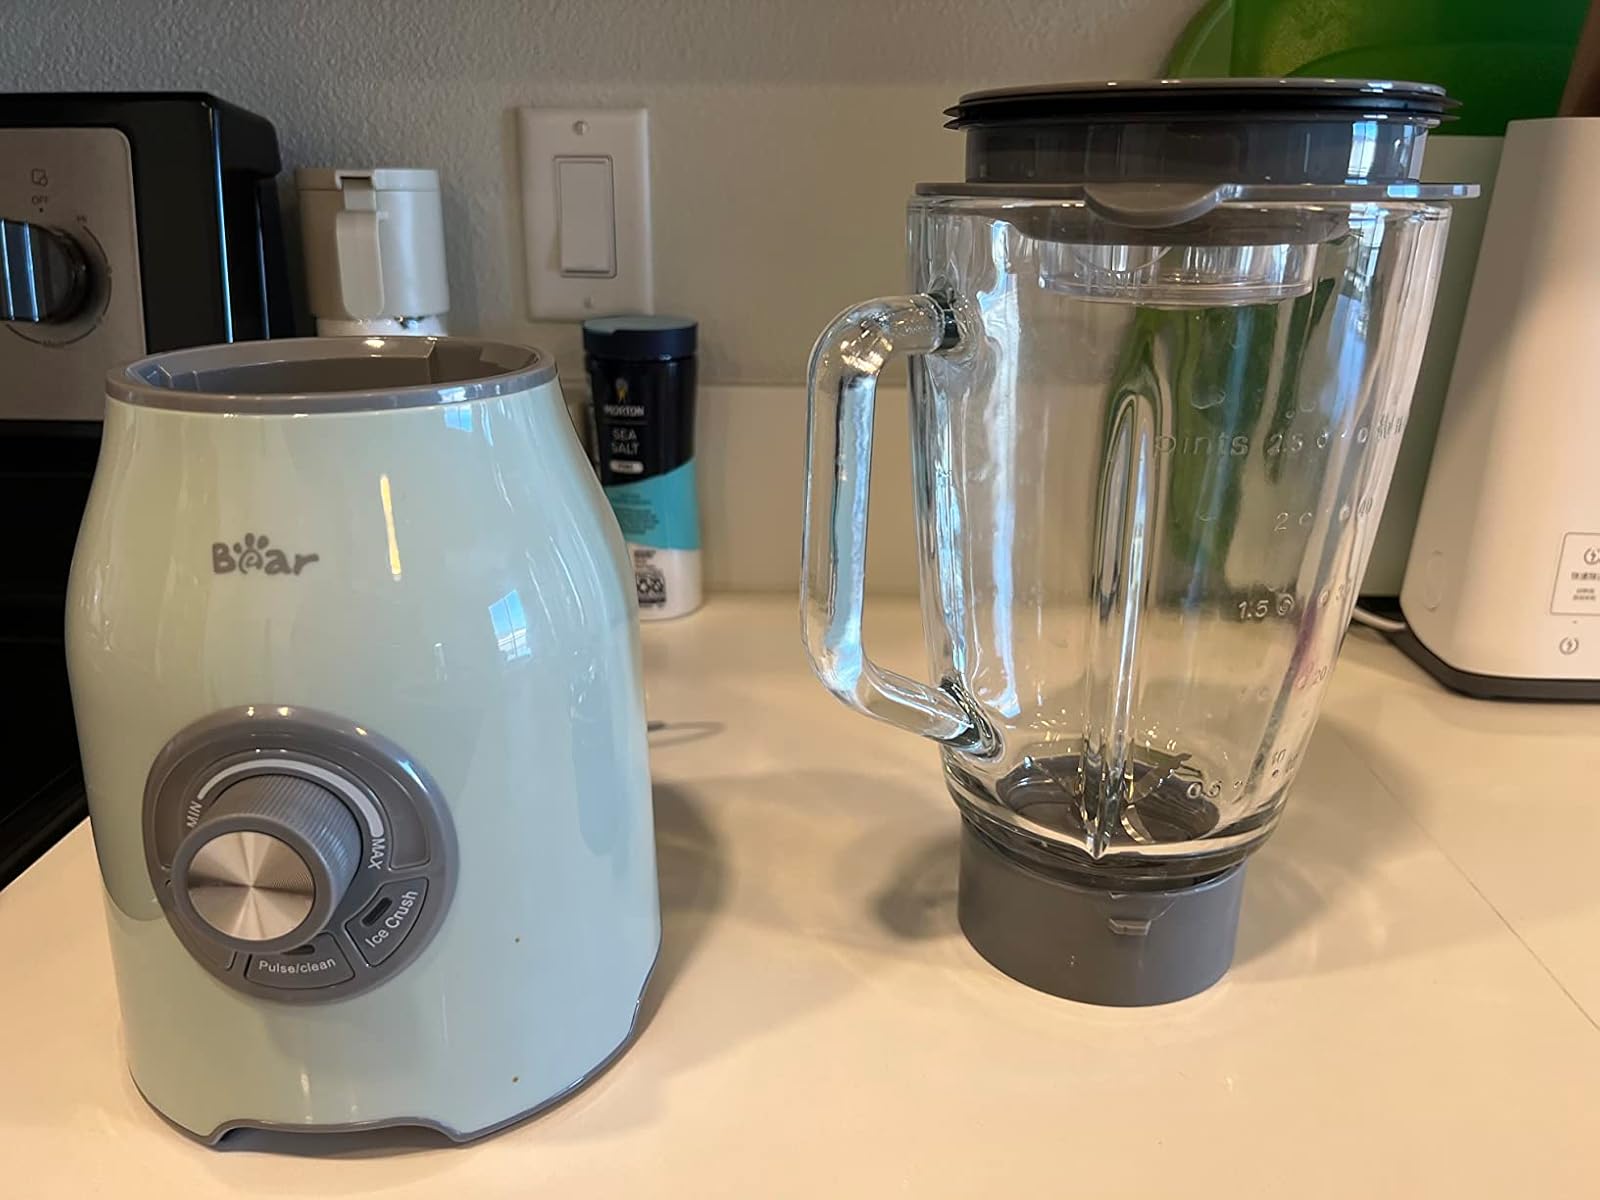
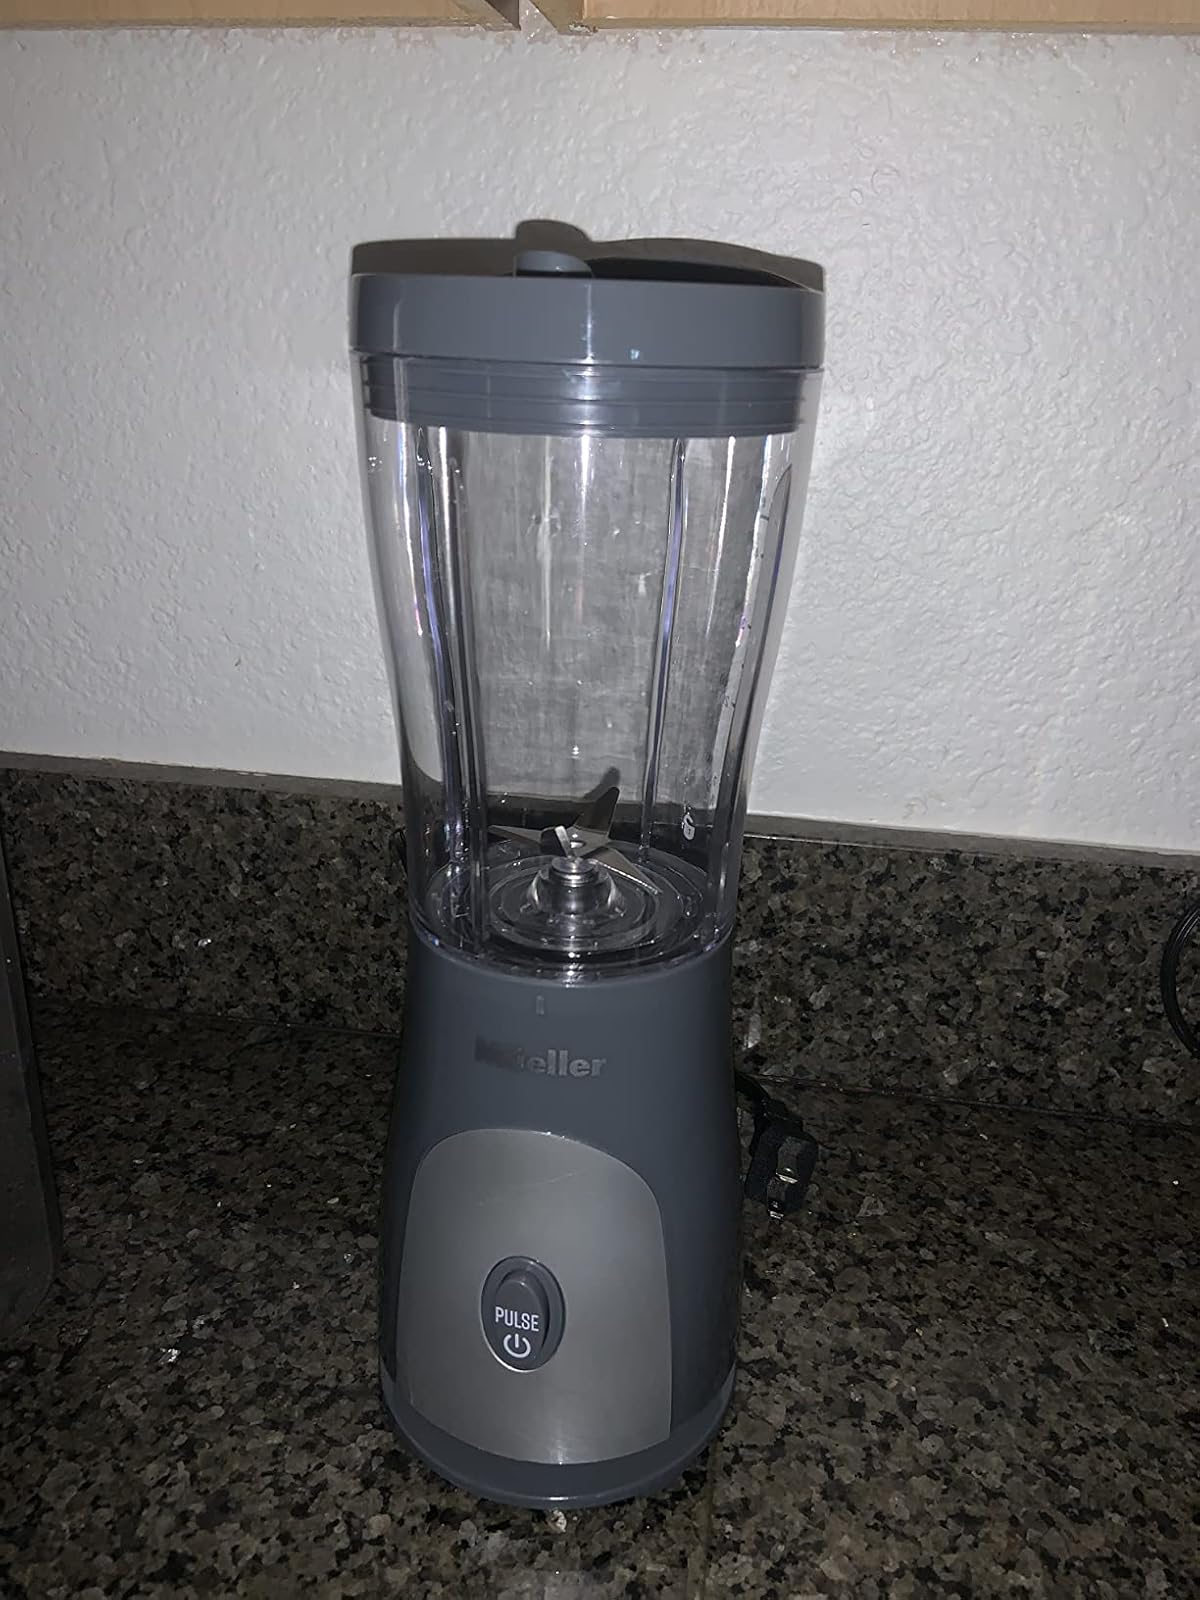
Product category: items_blender
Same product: no